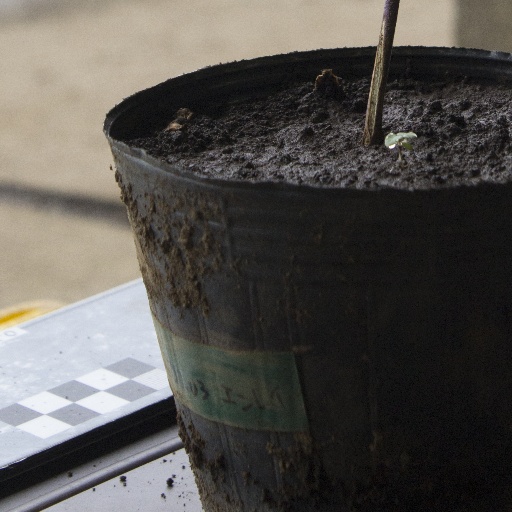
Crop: soybean